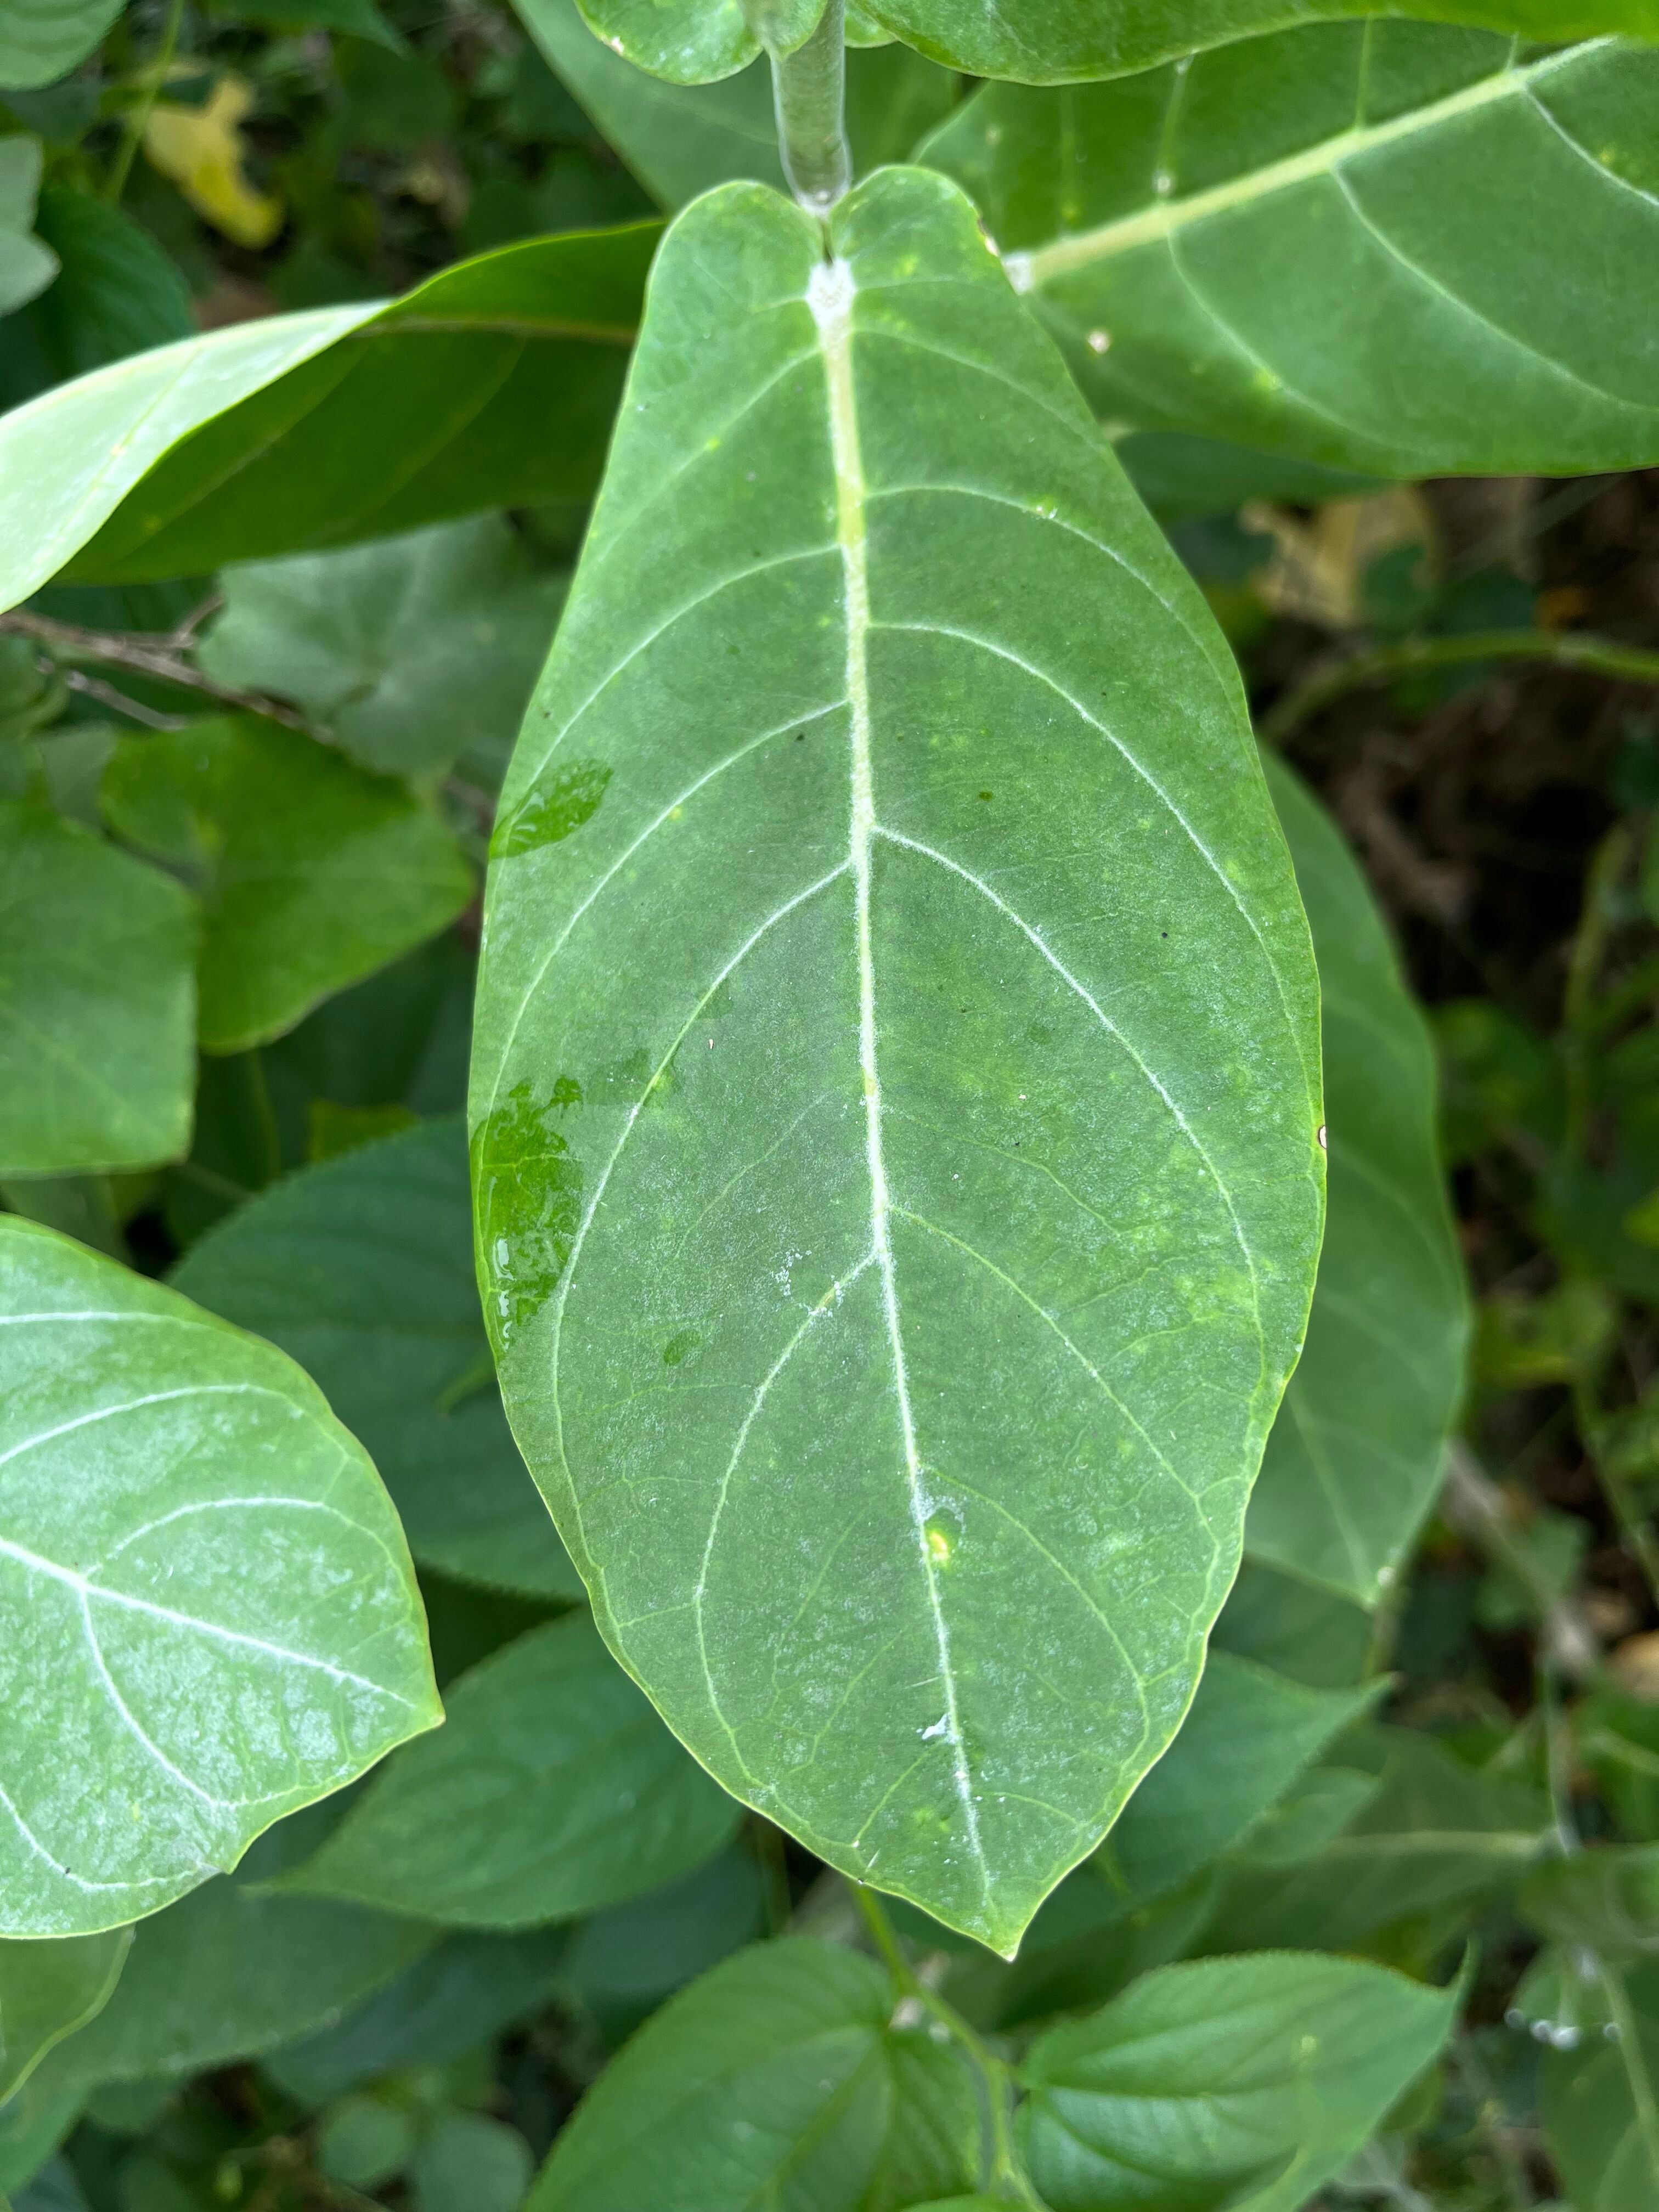
Plant species: calotropis-gigantea